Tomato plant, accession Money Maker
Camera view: horizontal (90 deg, fisheye); turntable rotation: 30 degrees
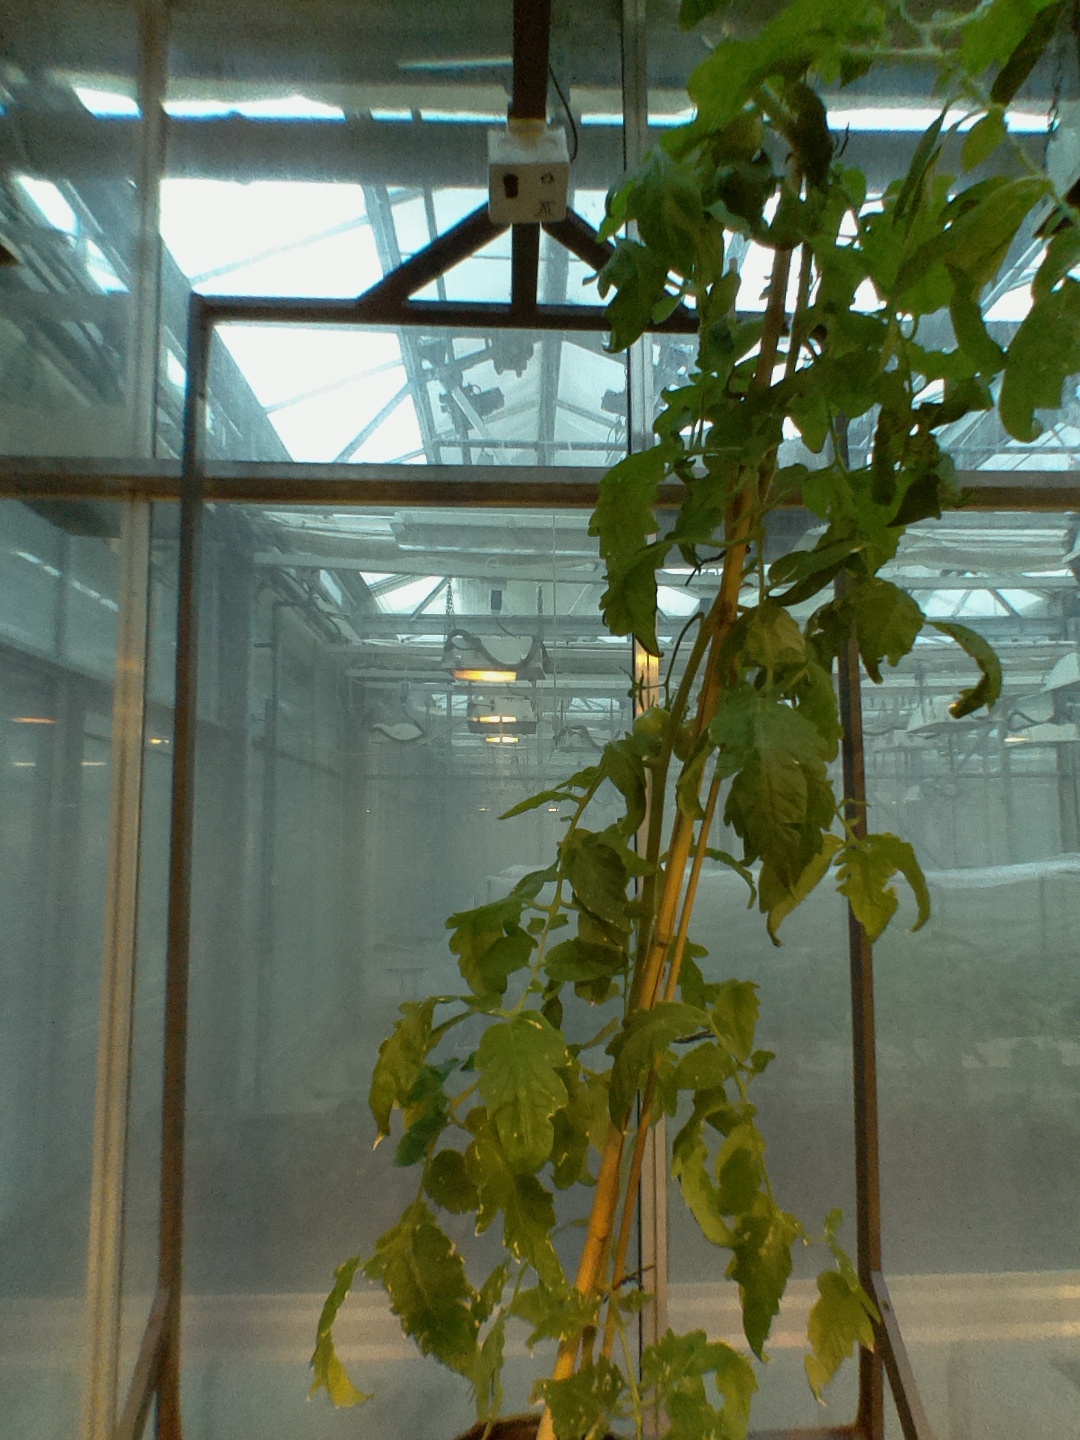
BBCH growth stage 74: 40%-50% of final fruit size